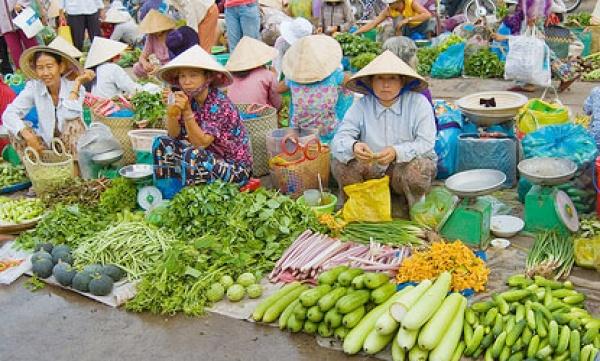
ở trong khu chợ có sự xuất hiện của nhiều sạp hàng bán rau củ quả